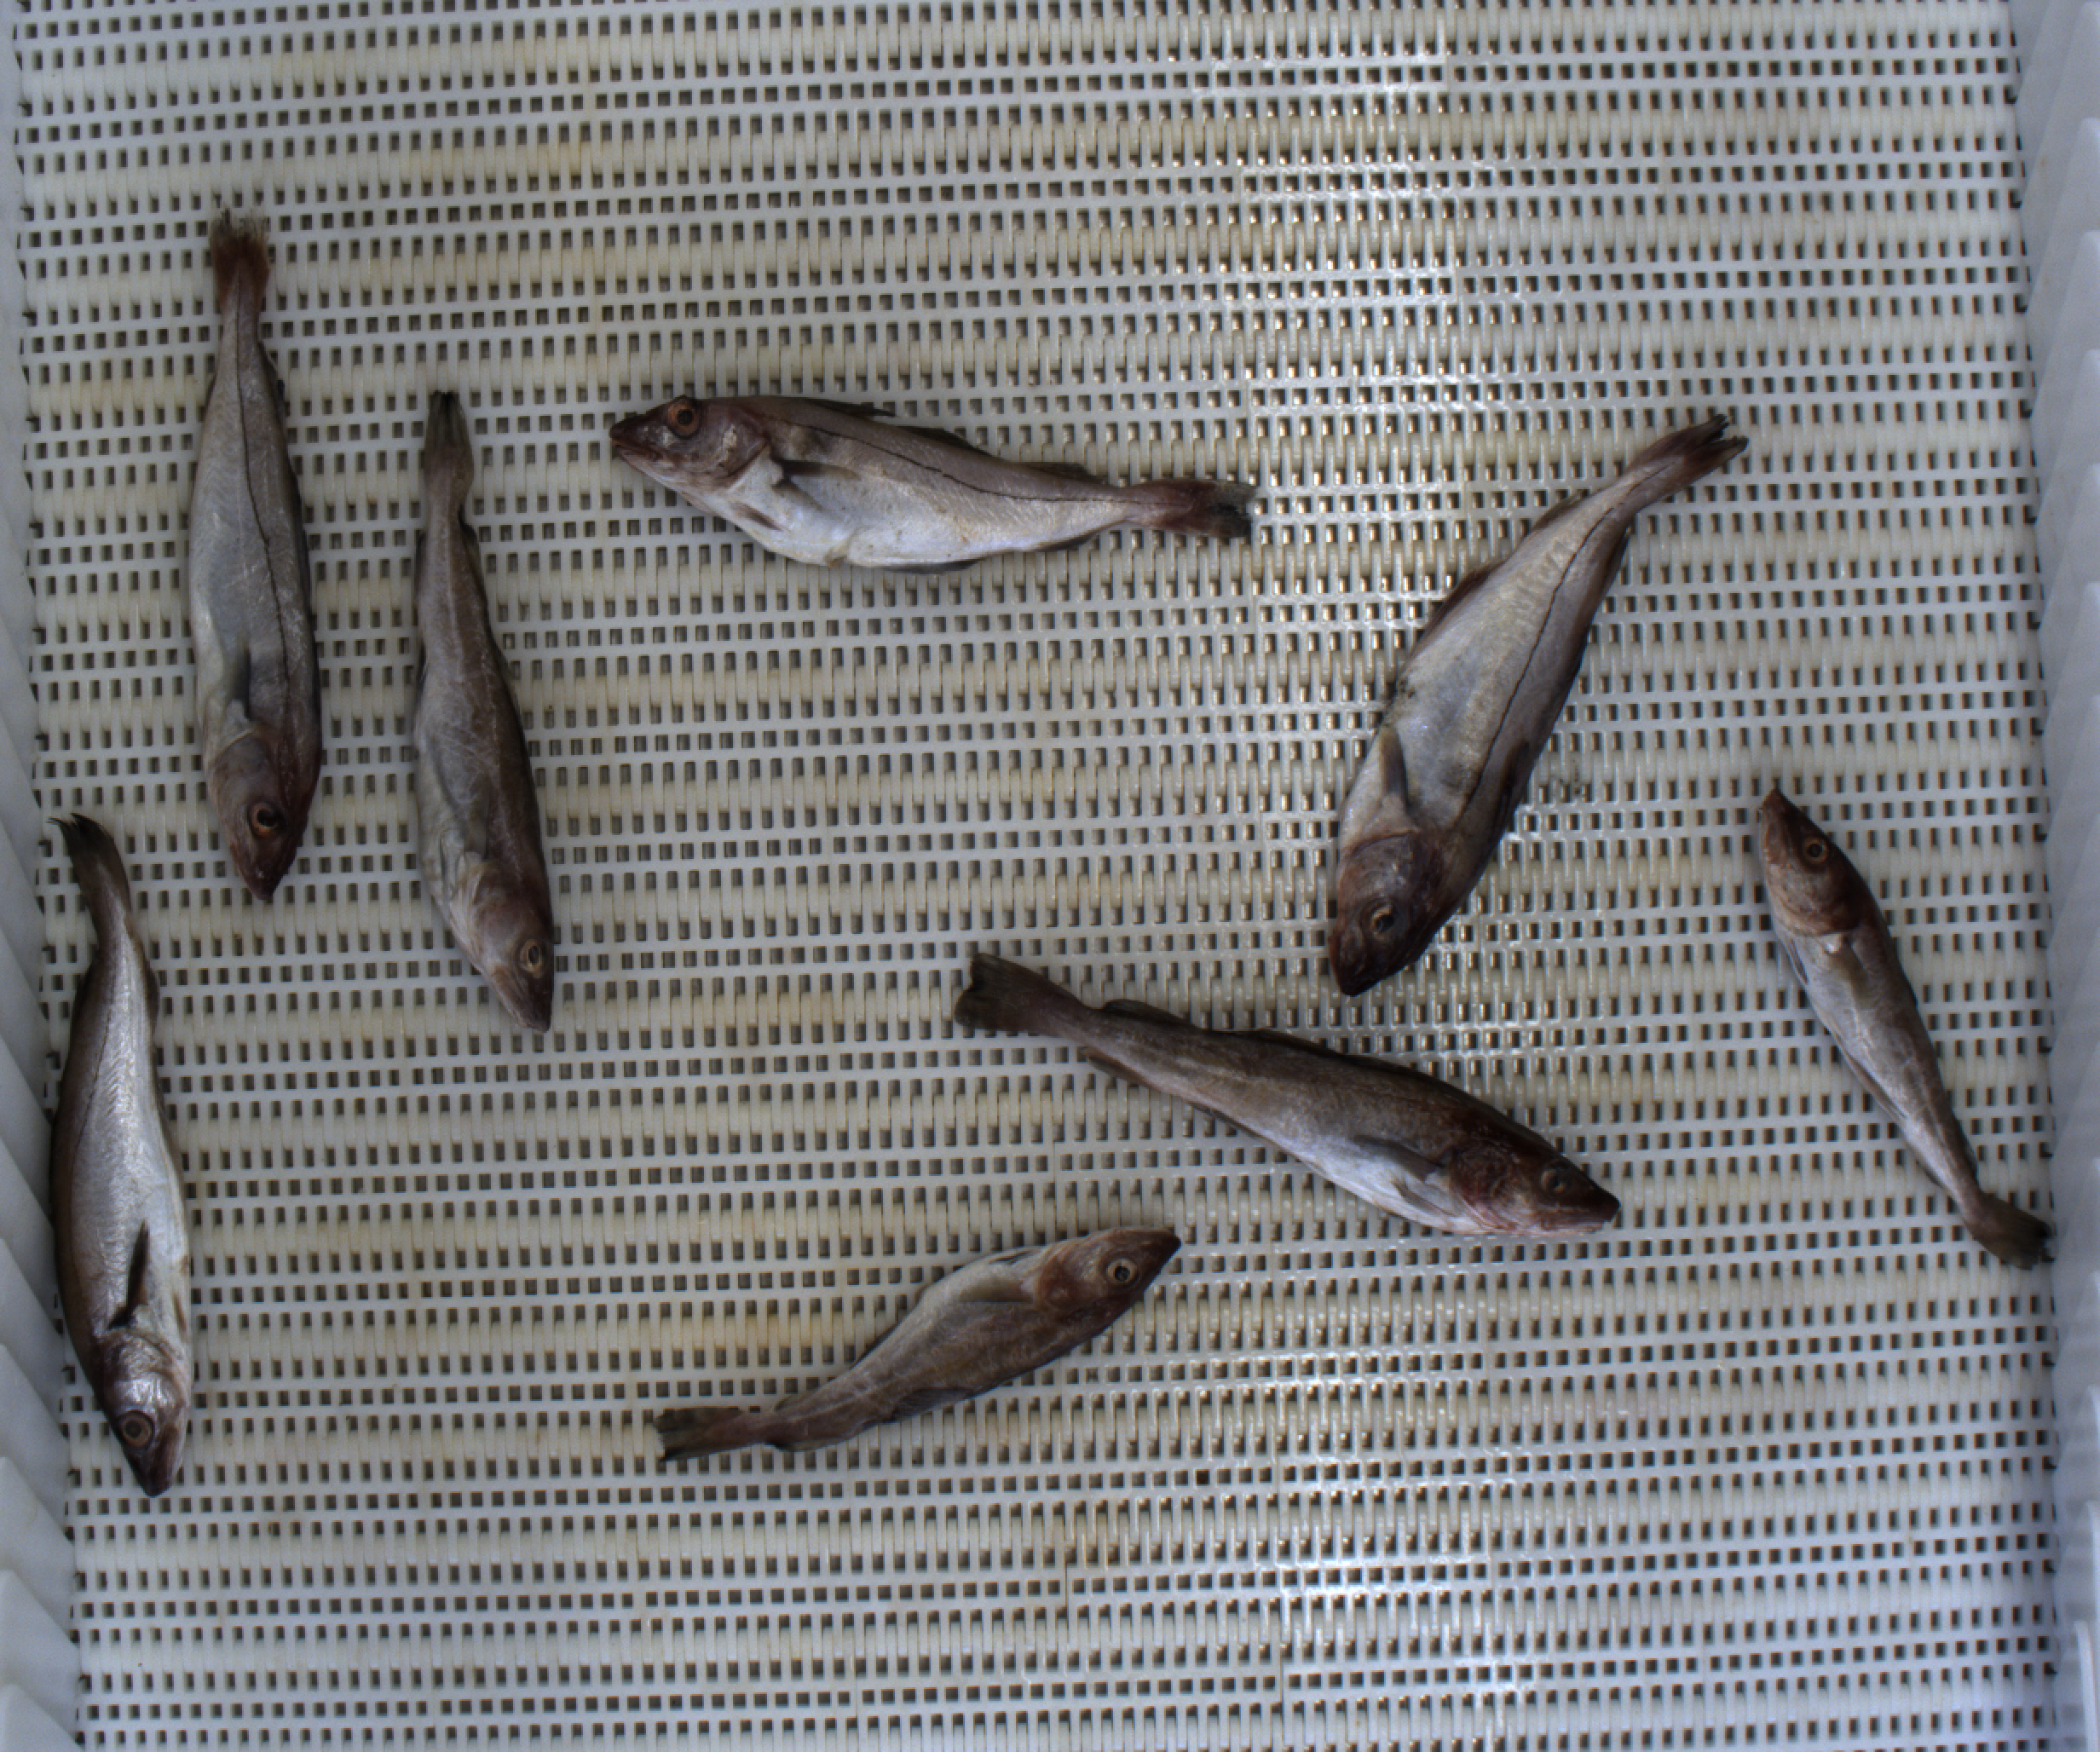
Total fish: 8
Cod: 4
Haddock: 3
Whiting: 1
Hake: 0
Horse mackerel: 0
Saithe: 0
Other: 0